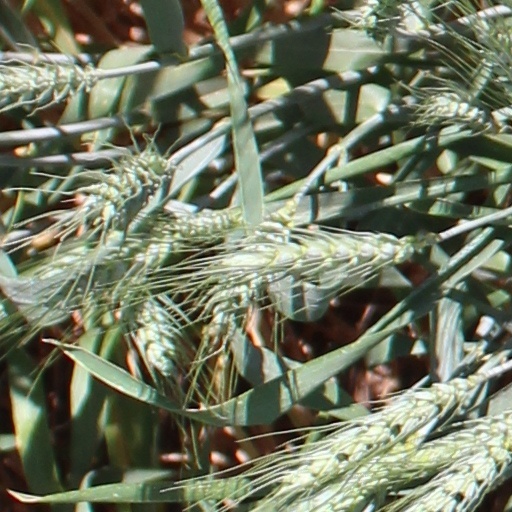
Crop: wheat